Dera Bassi

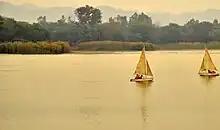
Sailing at Sukhna Lake

Sukhna Lake is located in Sector 1, adjoining the Rock Garden near the foothills of Shivalik Hills. Sukhna is an artificial lake. This 3 km rain-fed lake was created in 1958 by damming the Sukhna Choe, a seasonal stream coming down from the Shivalik Hills. It has The Garden of Silence within it.